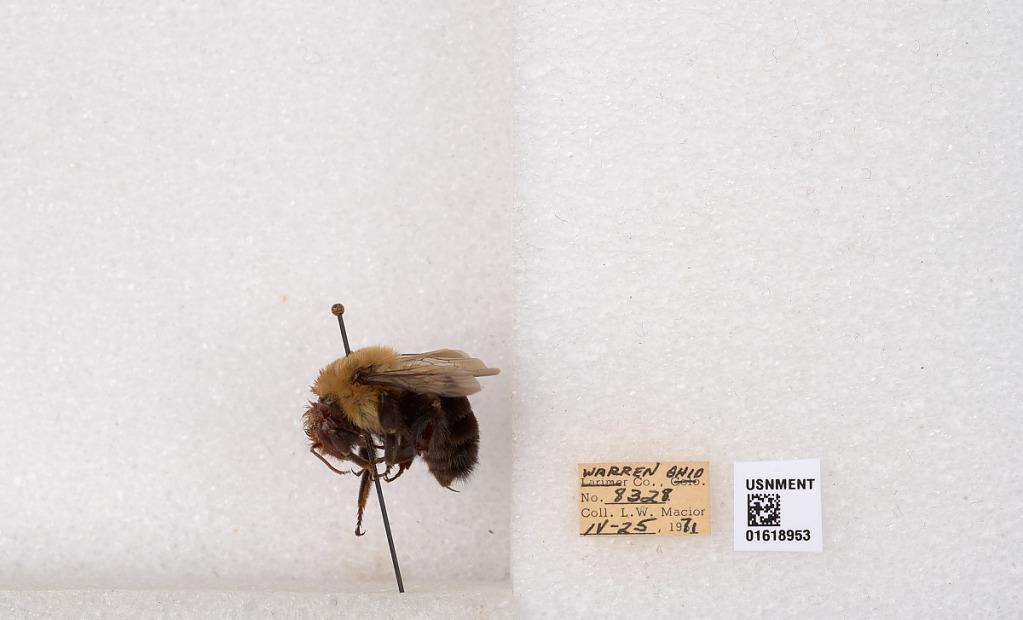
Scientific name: Bombus impatiens Cresson
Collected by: L. Macior
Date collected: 1971-4-25
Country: United States
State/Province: Ohio
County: Warren
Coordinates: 39.4276, -84.1668